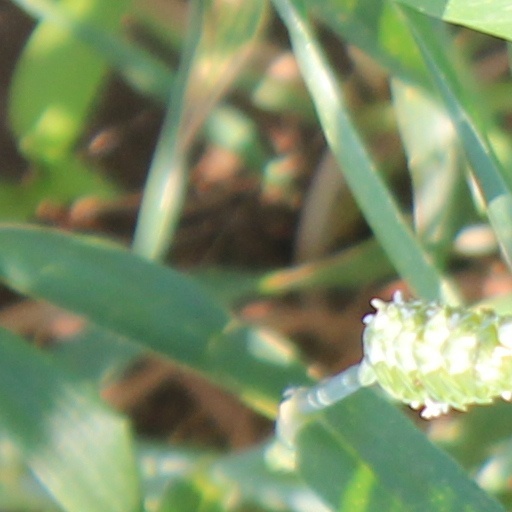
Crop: wheat